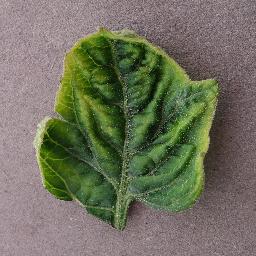
Label: Tomato___Tomato_Yellow_Leaf_Curl_Virus